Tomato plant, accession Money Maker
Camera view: vertical (180 deg); turntable rotation: 300 degrees
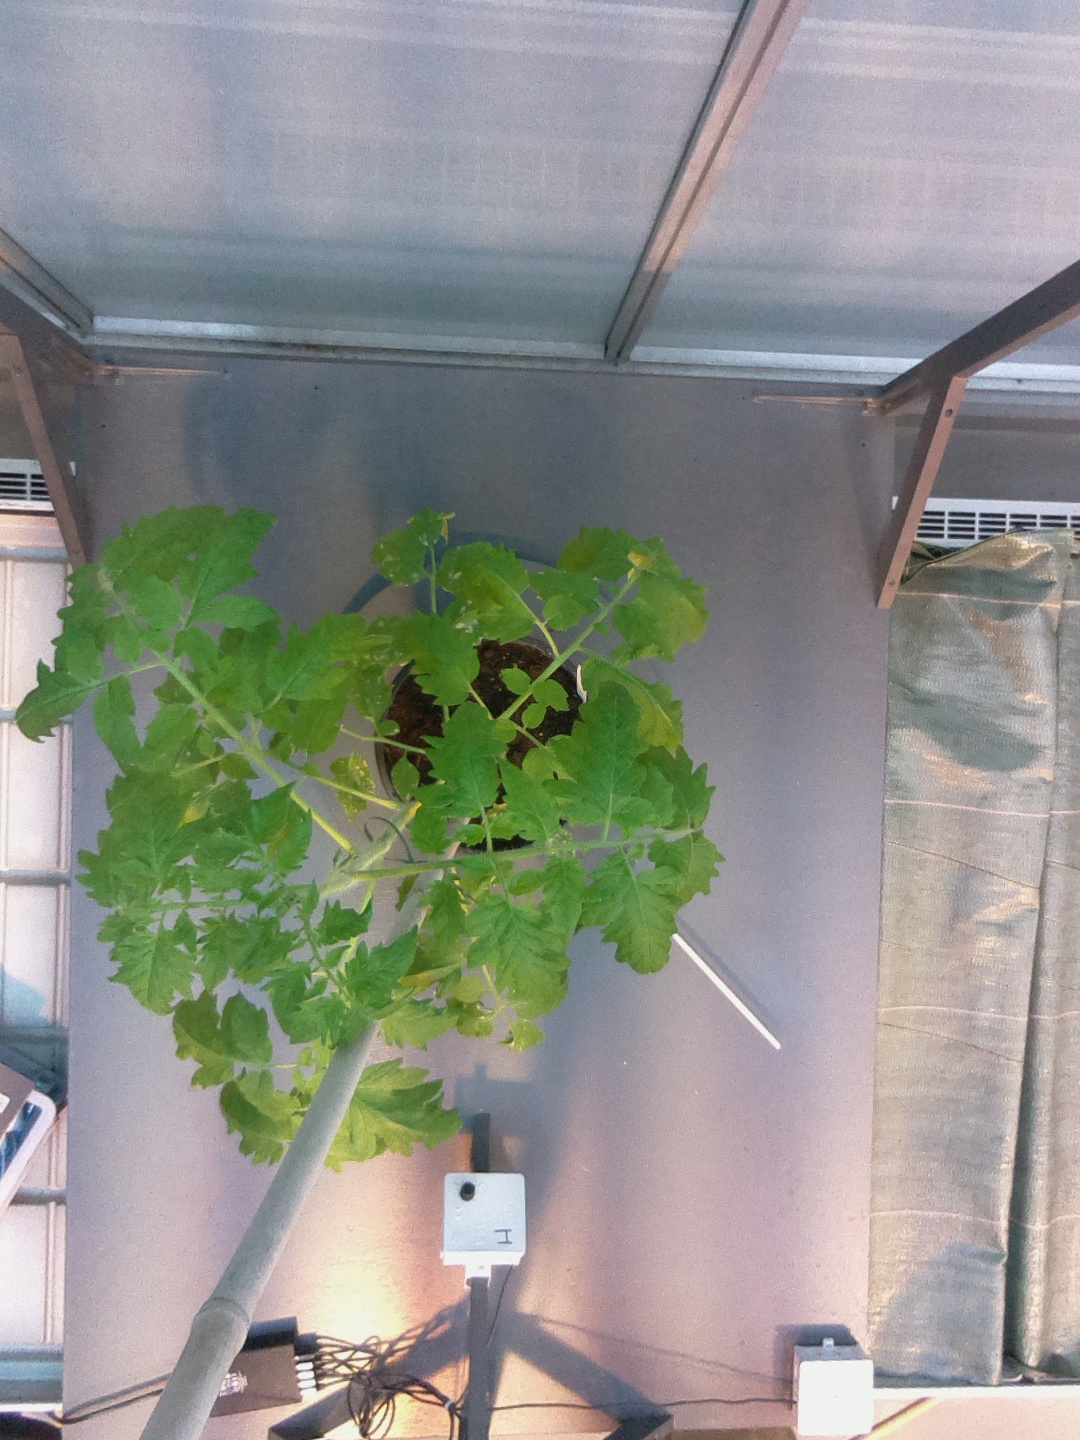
BBCH growth stage 53: 3 inflorescences visible